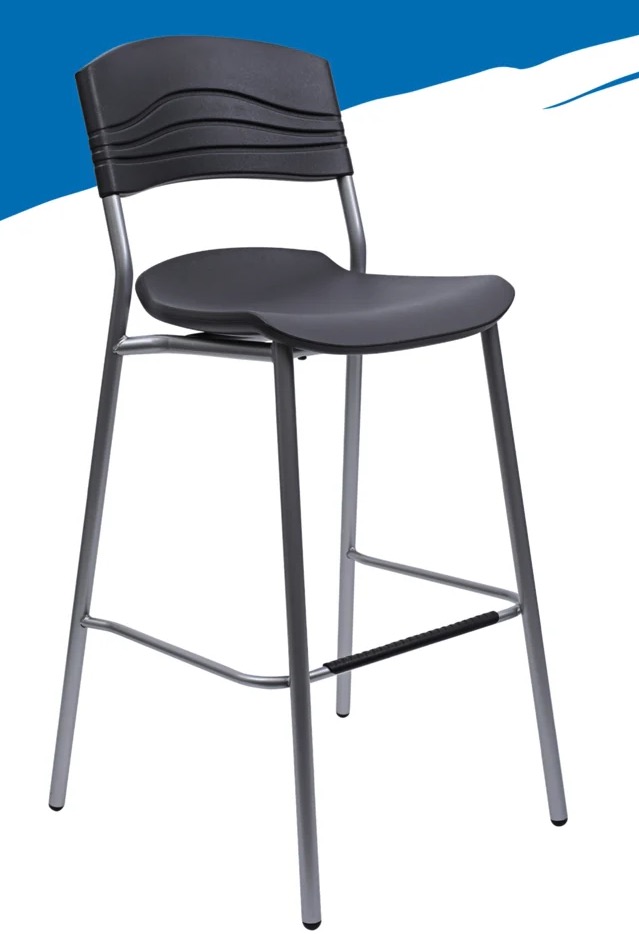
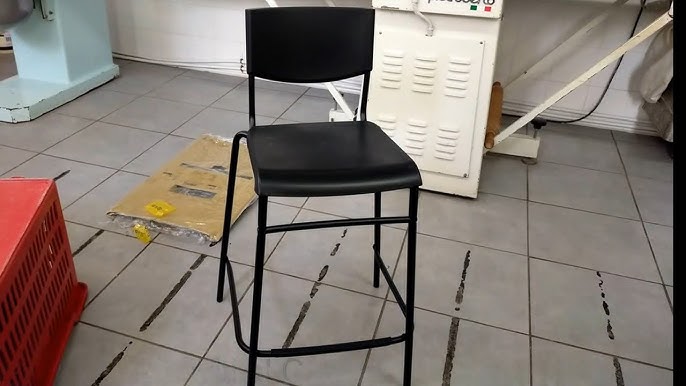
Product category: stool
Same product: no